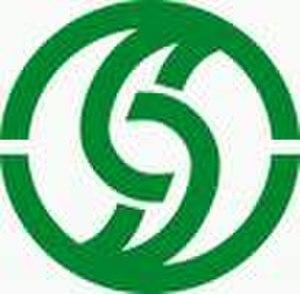
Kudamatsu est une ville située dans la préfecture de Yamaguchi, au Japon.